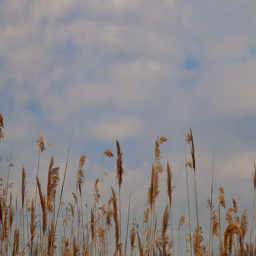
tips moving in wind during spring with a blue sky sunny horizon